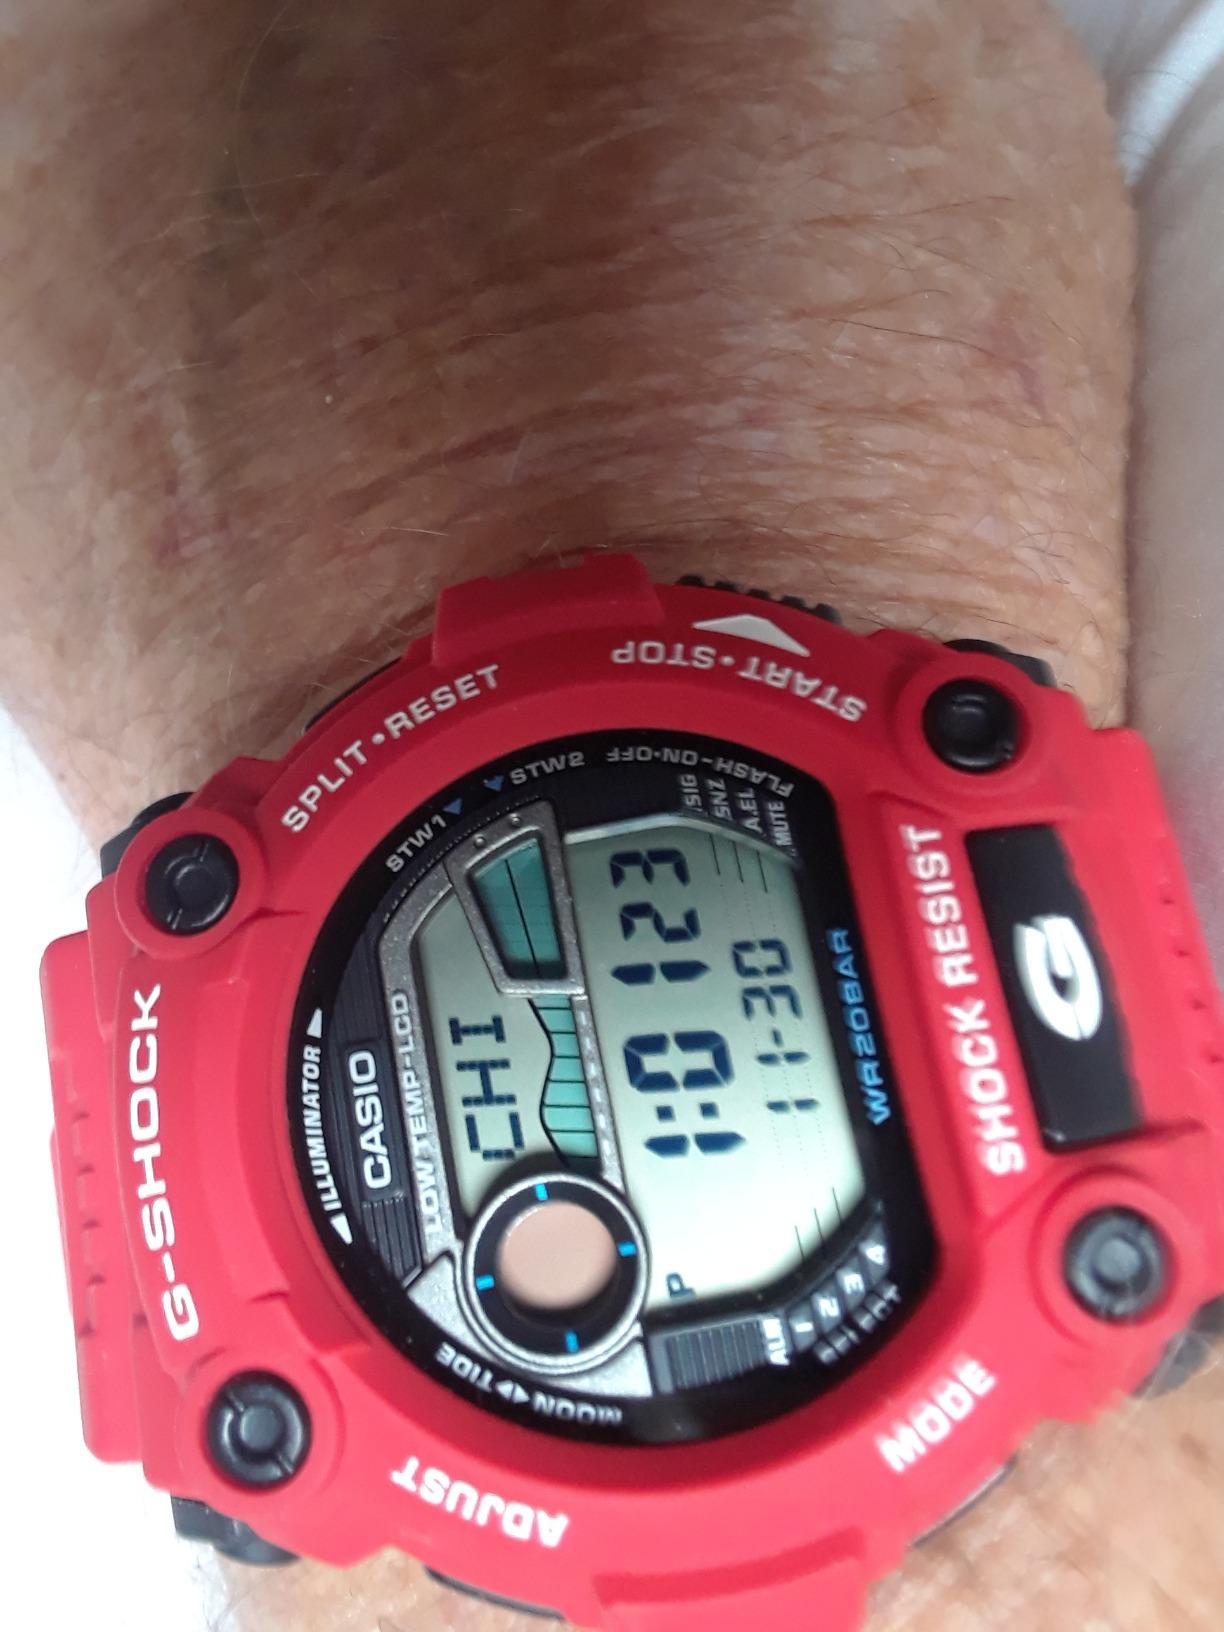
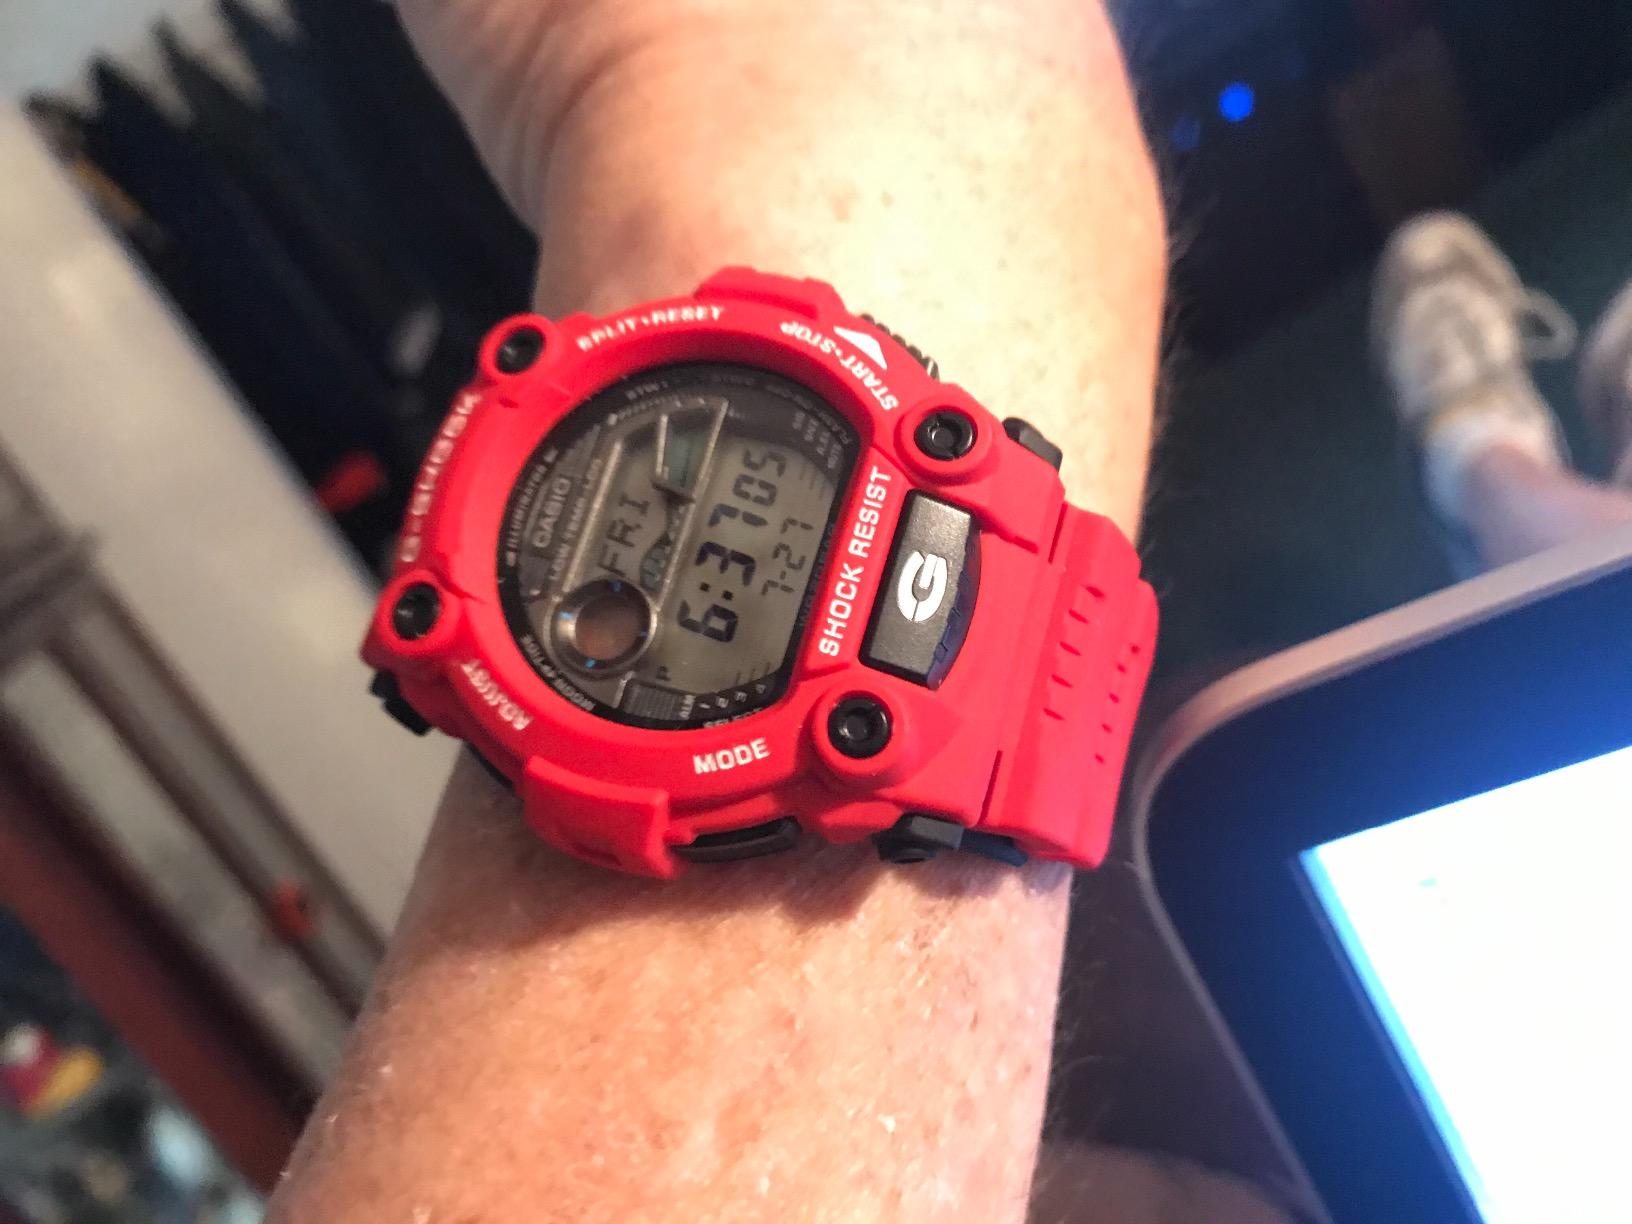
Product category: accessories_watch
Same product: yes